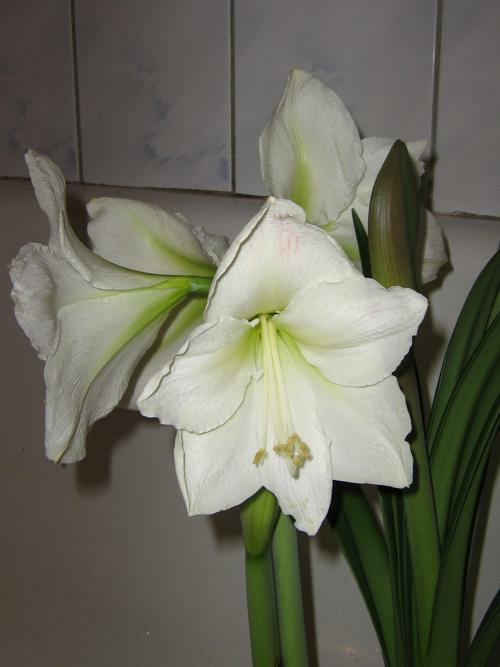
Flower: hippeastrum